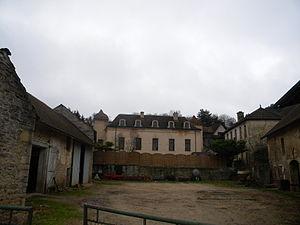
Ternant est une commune française située dans le département de la Côte-d'Or en région Bourgogne-Franche-Comté.